History of Winnipeg

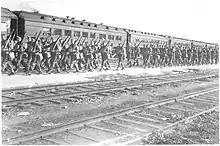
Members of the Winnipeg Grenadiers boarding a troop train en route to Vancouver, 1941.

With a rapidly growing population, enlarged urban area, and growing economic importance, a neighbourhood class structure began to form in the 1880s. This structure's most notable character was a general divide based on class and ethnicity between the north and south parts of the city. This began with a real estate boom in 1881 and early 1882, which resulted in the expansion of commercial uses in the centre of the city near Main Street, and significant outward expansion of residential districts.